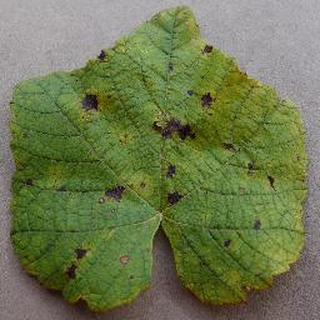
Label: grape_leaf_blight